Kalākaua Avenue

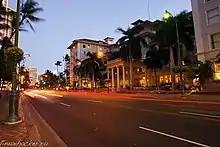
Kalākaua Avenue in the evening

The arterial road, which is 4.4 kilometers in length, starts near the Diamond Head at the Kapiolani parc, which is the oldest public parc of Hawaii and continues past the Honolulu Zoo, along the beaches of Waikiki. The street passes through the business district, as well as the Ala Wai Canal and ends in McCully, just before the Interstate H-1 at South Beretania Street. It is the Kalākaua Avenue that is home to some of the most known hotels of Honolulu, such as The Royal Hawaiian Hotel, Hyatt Regency or Sheraton Waikīkī. Alongside this, there are a number of restaurants and luxury international fashion brands stores, as well as multiple shopping malls.